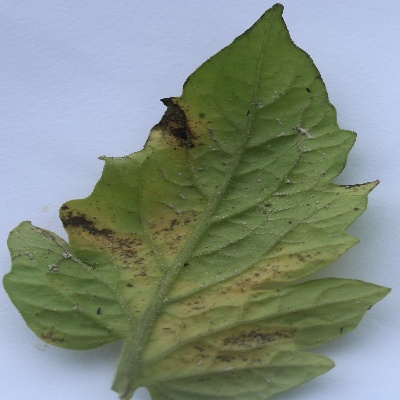
Crop: Tomato
Condition: septoria leaf spot